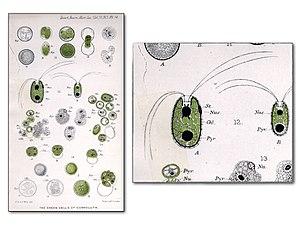
Planche T. convolutae à l'état libre
L'espèce Symsagittifera roscoffensis, dont le nom vernaculaire est le ver de Roscoff, est un ver plat marin appartenant à l'ordre des acoeles. L'origine et la nature de la couleur verte de ce ver ont éveillé très tôt la curiosité des zoologistes. Elle est due au partenariat entre l'animal et des micro-algues de la lignée verte, l'espèce Tetraselmis convolutae, hébergées sous son épiderme. C'est l'activité photosynthétique de l'algue in hospite qui fournit l'essentiel des apports nutritifs du ver. Ce partenariat est appelé photosymbiose, de photo "lumière" et symbiose "qui vit avec". Ces animaux marins photosynthétiques vivent en colonies sur la zone de balancement des marées.